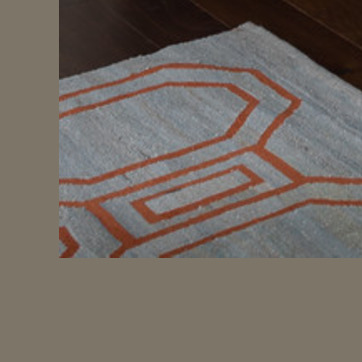
Material: carpet